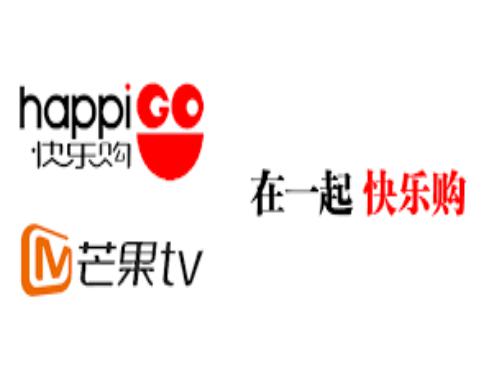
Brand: happigo
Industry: Others